Soviet destroyer Nezamozhnik

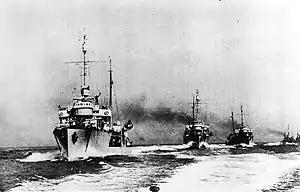
Destroyers of her class maneuvering

In October she cruised to Istanbul (3 to 5 October), Messina, Italy (7 to 10 October), and Piraeus, Greece (11 to 14 October), with the light cruiser and her sister , practicing maneuvering in minefields and repelling attacks from submarines, destroyers, and torpedo boats. During March 1934 tests of the 76 mm (3-K) AA gun were conducted aboard her, but proved unsuccessful when the gun could not be traversed in heavy seas. On 11 January 1935 the Black Sea Naval Forces became the Soviet Black Sea Fleet, and from 1935 to 1936 the destroyer underwent another refit at Sevmorzavod.